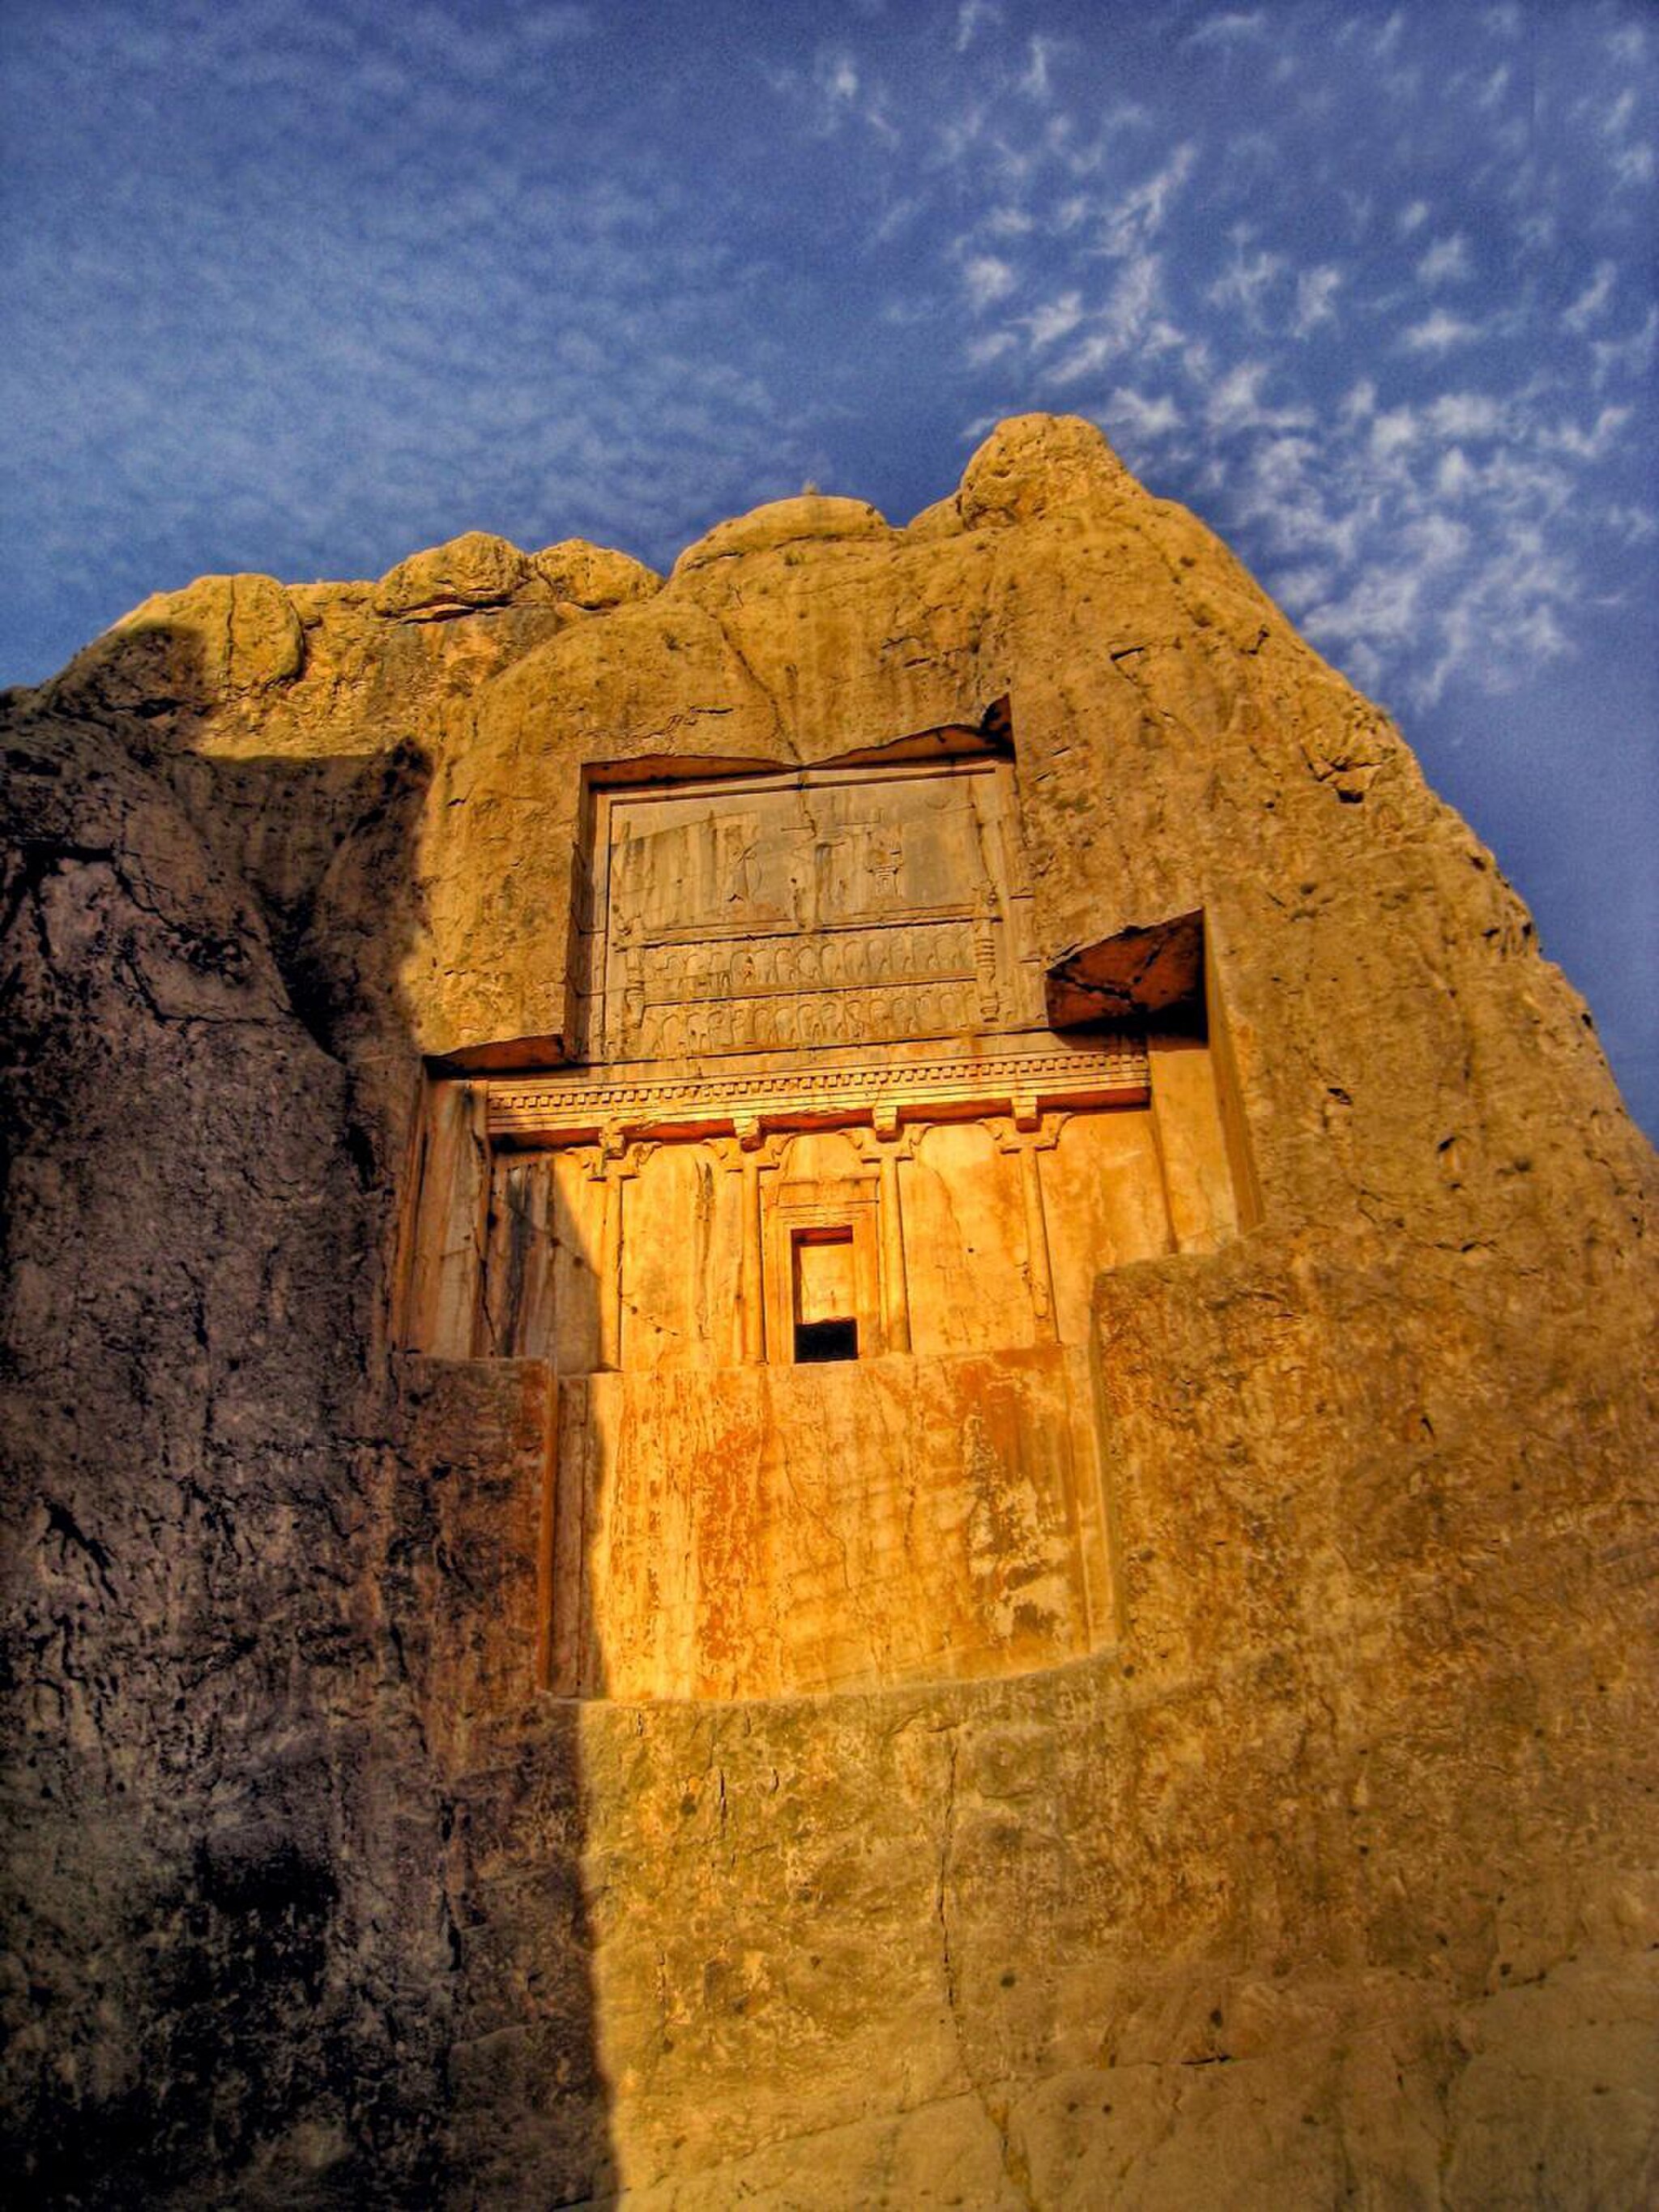
Title: Tomb of Xerxes
Description: Tomb of Xerxes I in Naghsh-e Rostam, Iran
Date: 2008-10-24
Categories: Taken with Canon Digital IXUS 860 IS, Tomb of Xerxes I, Self-published work, PD-self